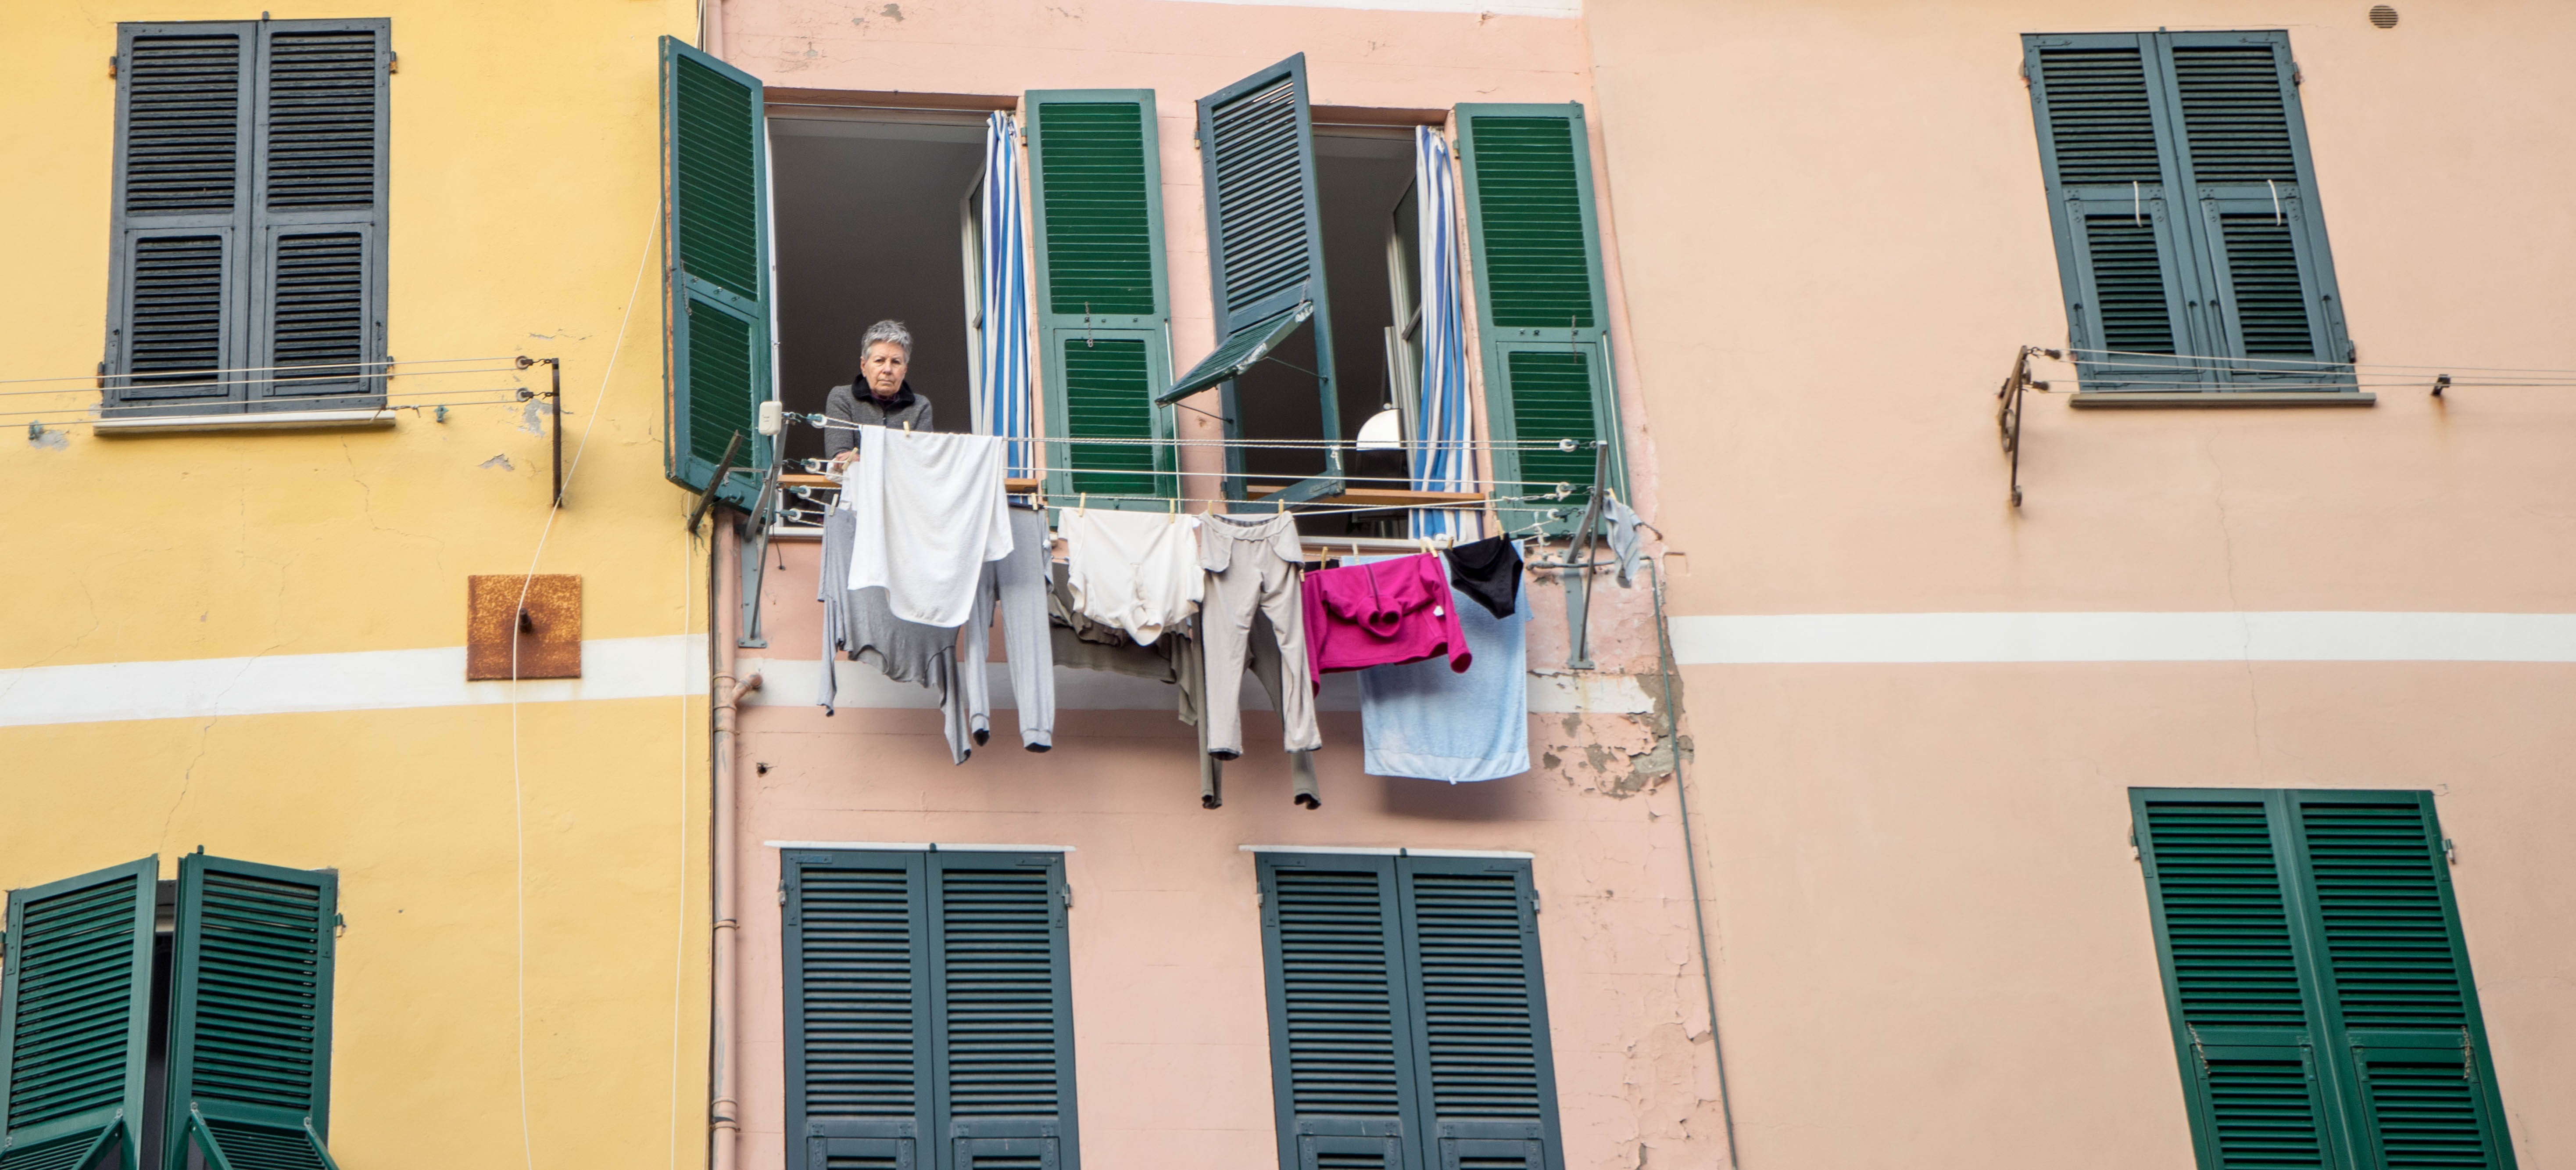
person, architecture, woman, white, house, window, home, village, balcony, female, europe, scenic, color, italy, facade, blue, colorful, tourism, lifestyle, apartment, clothesline, interior design, picturesque, italian, neighbourhood, liguria, cinque terre, urban area, peopl, window covering